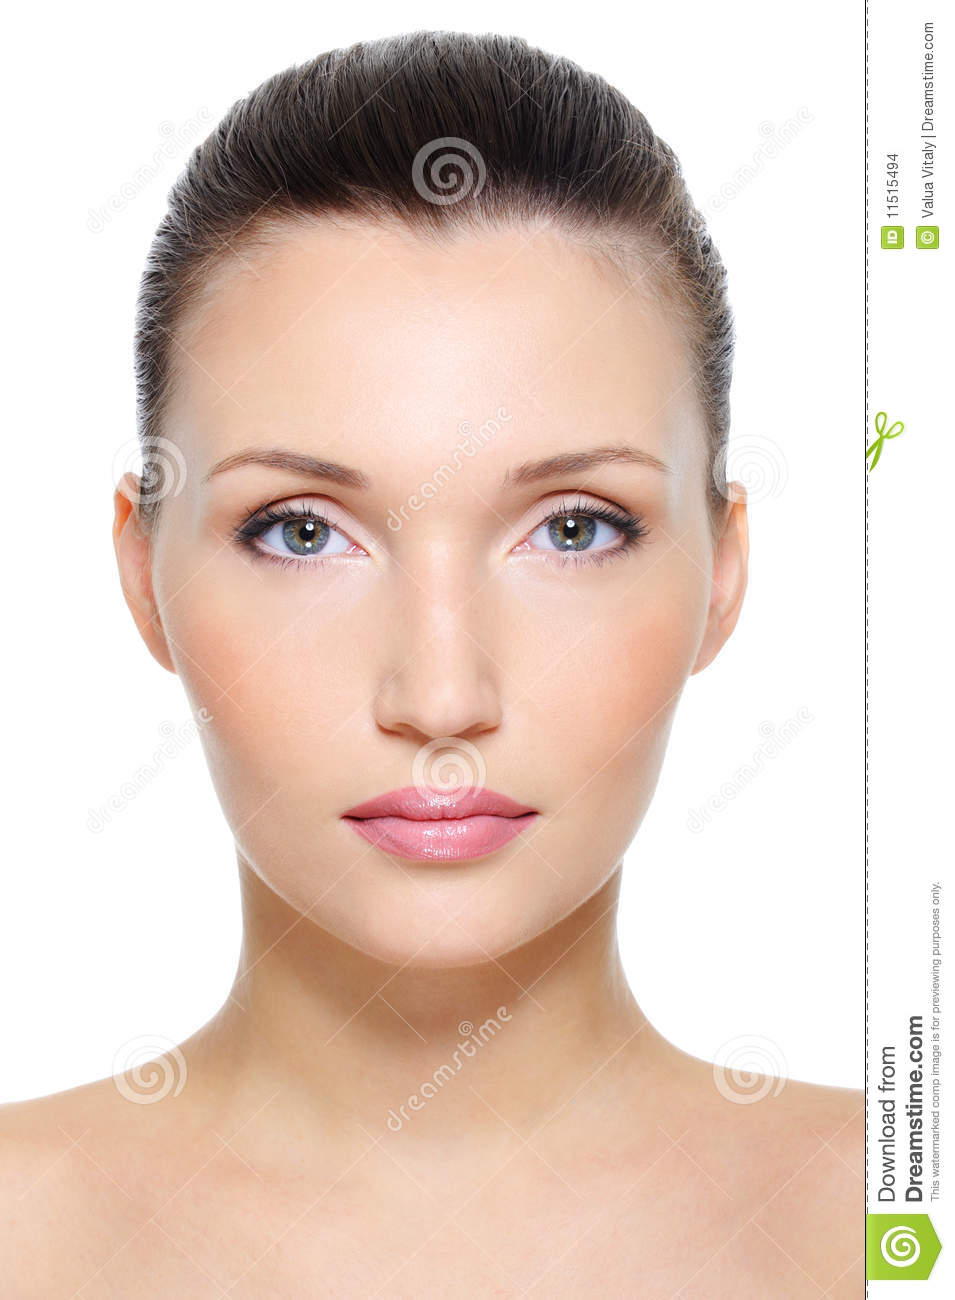
Label: Colored